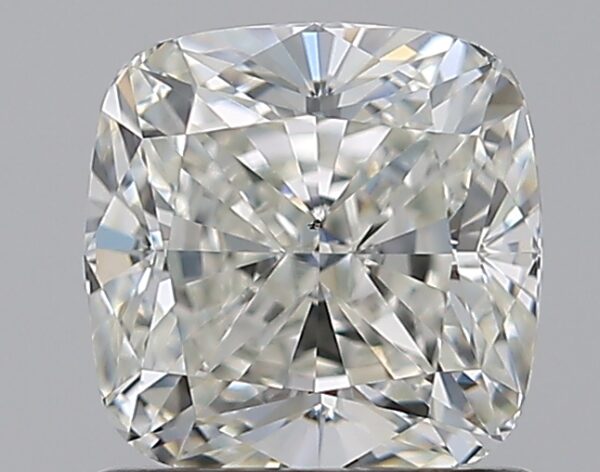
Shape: cushion
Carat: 1.2
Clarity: VS1
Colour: I
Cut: EX
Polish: EX
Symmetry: EX
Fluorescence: N
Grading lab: GIA
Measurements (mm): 5.88 x 5.86 x 3.99